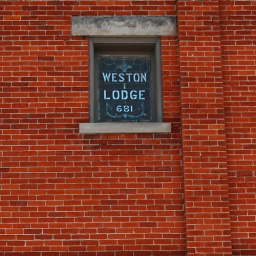
A stained glass window at the IOOF Lodge in Weston, OH.